1936 Grand Prix season

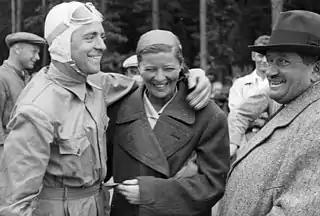
European Champion Bernd Rosemeyer, with his wife Elly Beinhorn and Dr Ferdinand Porsche

A pink background indicates the race was run for Sports Cars or Touring Cars, while a grey background indicates the race was not held this year. Sources: